BBC Radio 1's Big Weekend

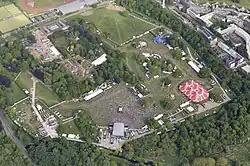
The 2015 event was held in Earlham Park, Norwich

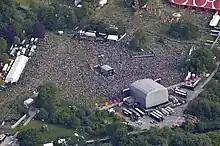
The Main Stage at Radio 1's Big Weekend in Norwich (2015)

The festival is a spin-off of Radio 1's "One Big Sunday", where in each Sunday during the summer months a different town would host the roadshow, usually next to a beach or in a large park. These were also free, but non-ticketed and held from 2000 to 2002. Both events are successors to the Radio 1 Roadshow which toured the country during every summer from 1973 and continued throughout the 1990s.